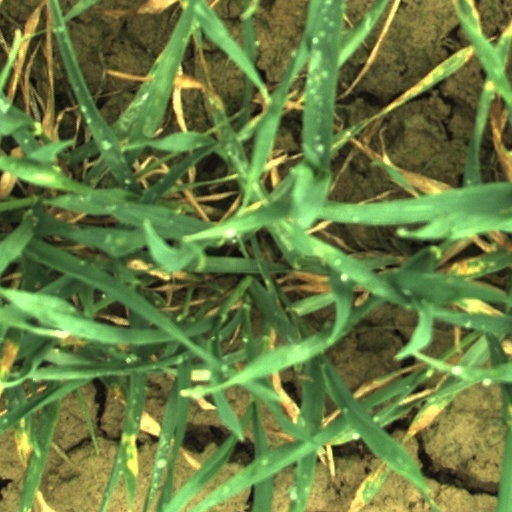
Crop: wheat